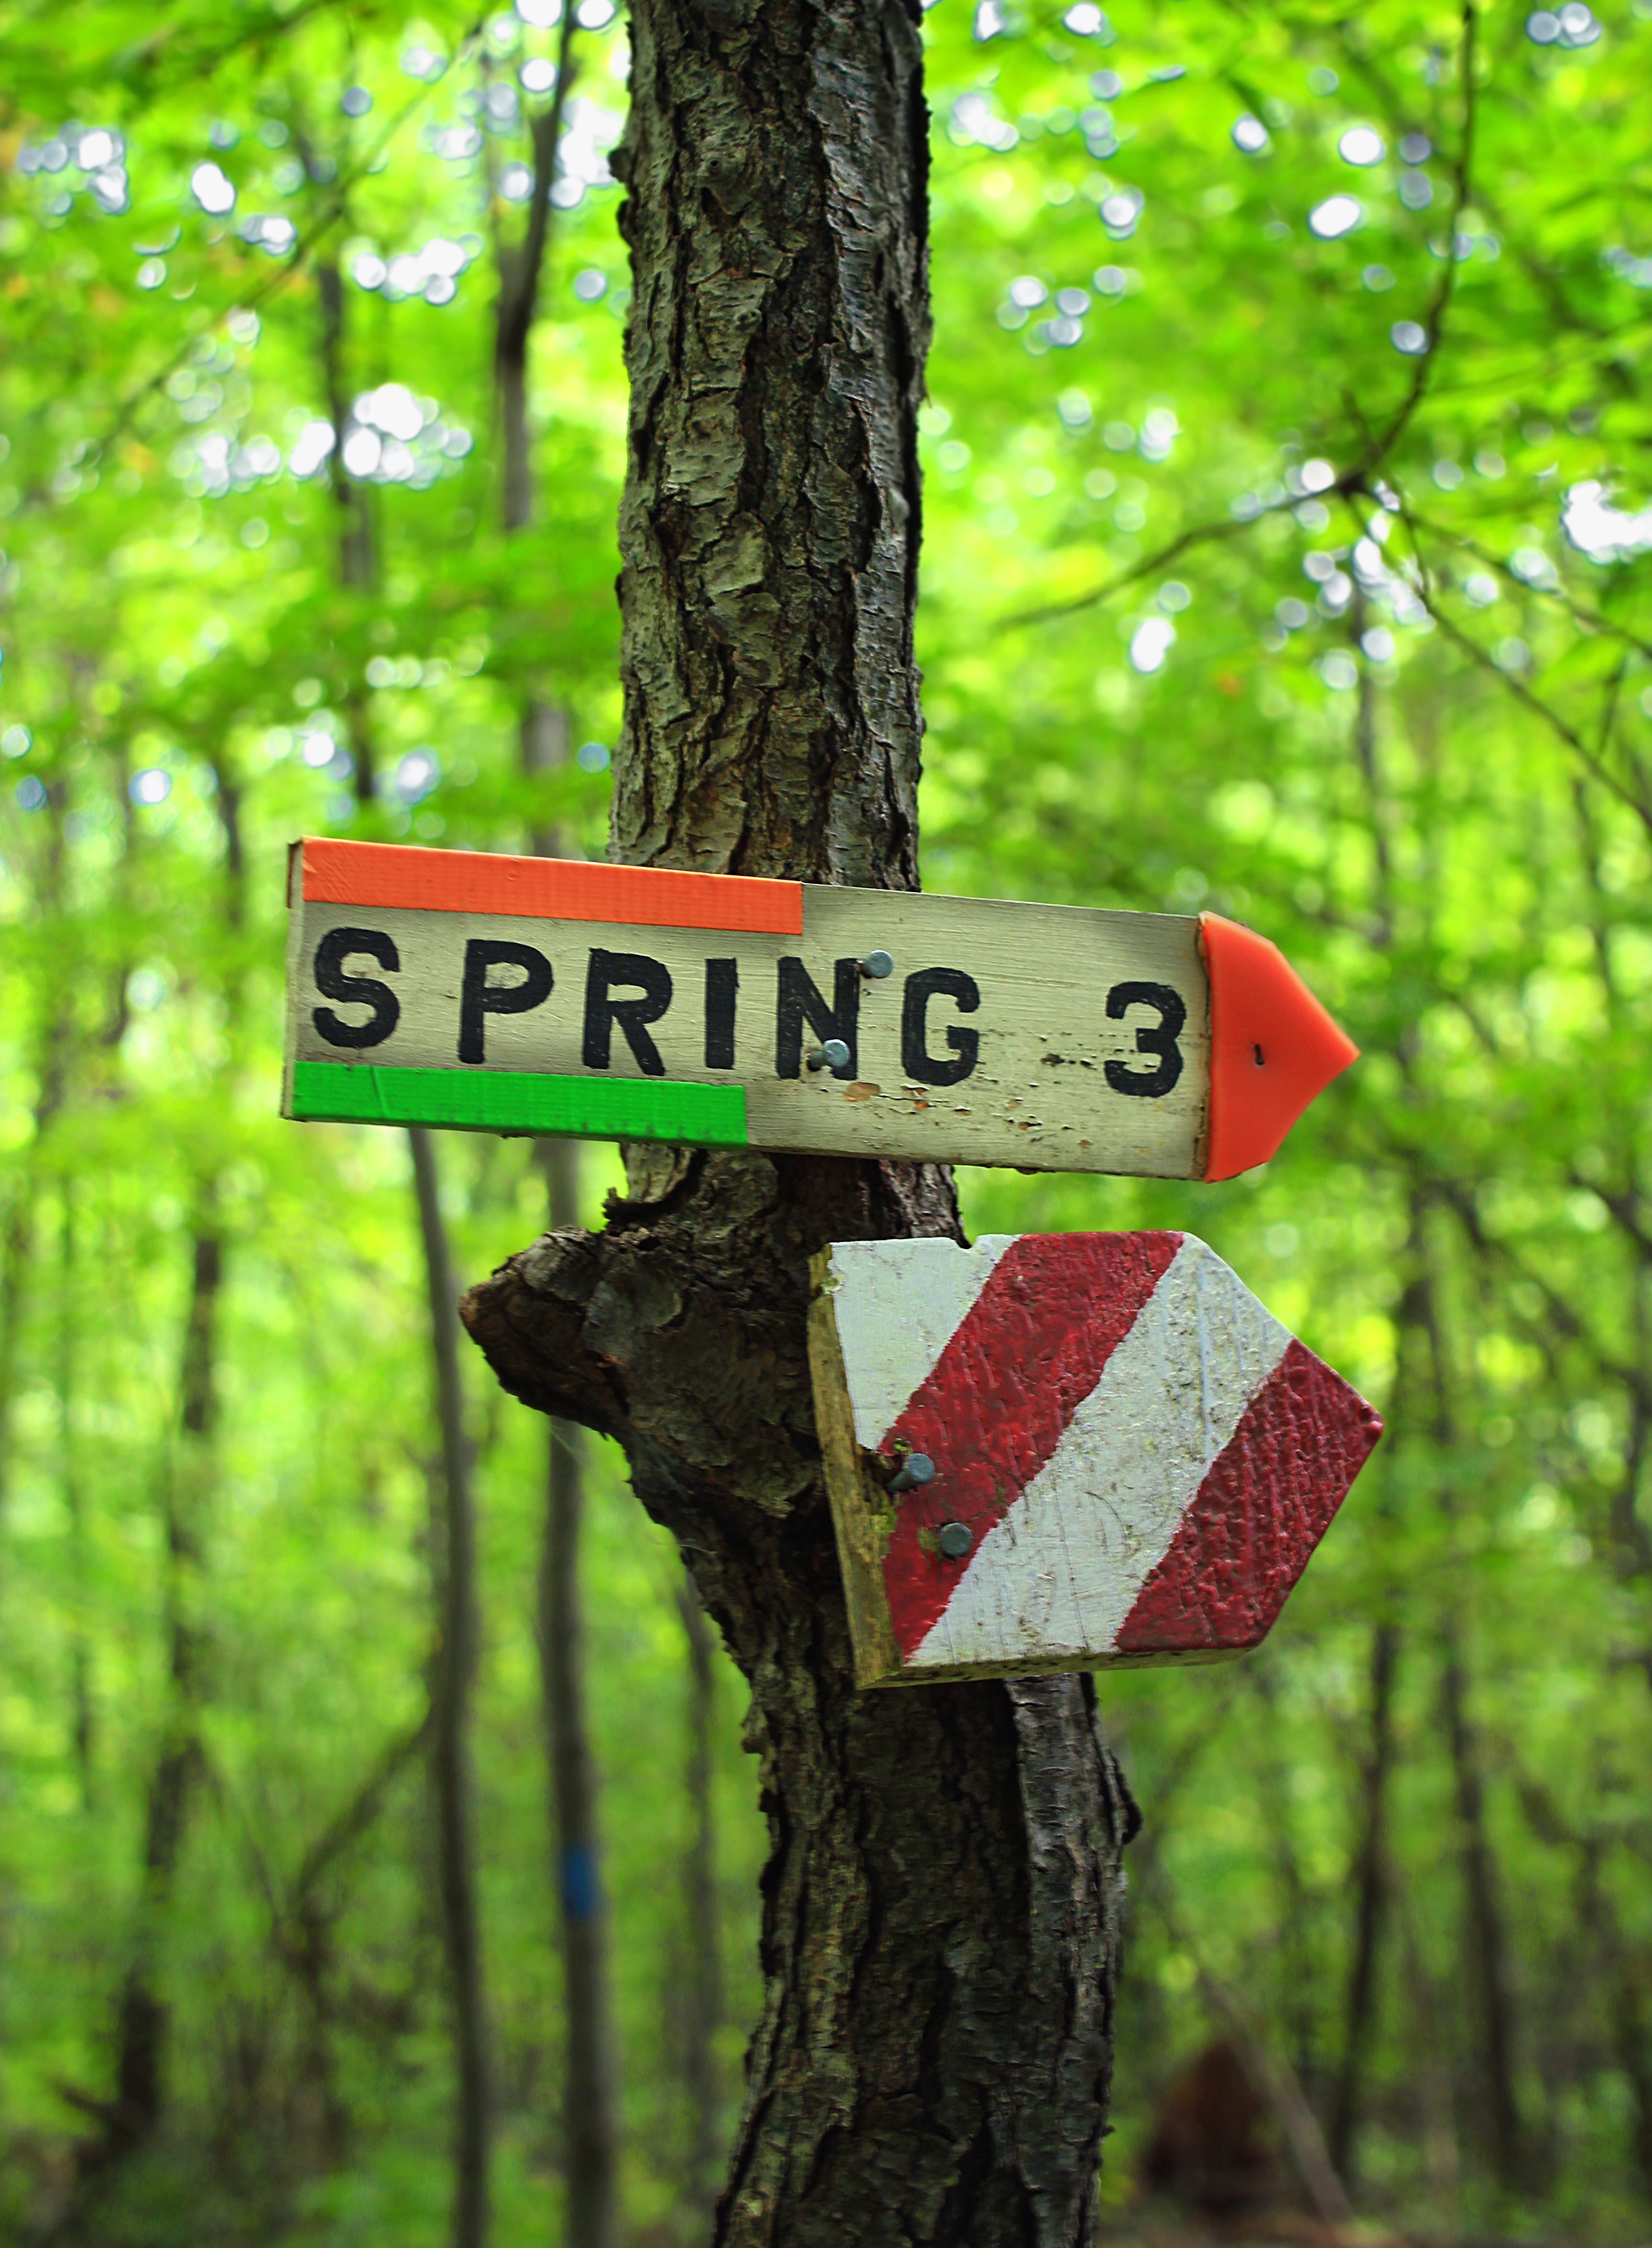
tree, nature, forest, branch, plant, hiking, trail, leaf, summer, sign, green, autumn, season, trees, creativecommons, deciduous, pennsylvania, bluemountain, kittatinnymountain, lehighvalley, northamptoncounty, sgl168, stategameland168, stategamelands168, appalachiantrail, katellentrail, woodland, habitat, natural environment, woody plant